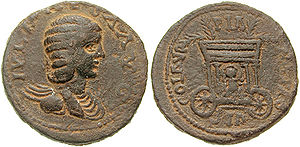
Fønikien
En fønikisk mønt.
"Fønikien var en civilisation i Kanaan i oldtiden som dækkede det meste af den vestlige kyst af Den frugtbare halvmåne. Flere fønikiske byer blev bygget ved kysten af Middelhavet. De var en driftig maritim handelskultur, som spredte sig over Middelhavet fra 1.550 f.Kr. og frem til omkring 300 f.Kr. Fønikerne benyttede sig af galejen, et fartøj med årer, og er krediteret for opfindelsen af bireme, et oldtidsfartøj med to dæk med årer. Fønikerne, et semitisk folk, var kendt i antikkens Hellas og Rom som ""handlere i purpur"", en reference til deres monopol på en kostbar purpurfarve, som blev udvundet fra en snegl, som hed murex. Efter som denne farven var så kostbar, blev purpur siden en farve assosieret med kongelige klæder. Som handelsfolk havde fønikerne behov for at holde fortegnelser over lagerbeholdninger og udgifter, og udviklede et alfabet, og fra dette skrivesystem har siden næsten alle moderne alfabeter været afledt.